Premiership of Nicola Sturgeon

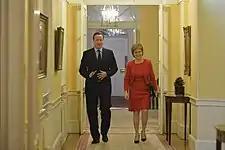
Sturgeon meets David Cameron at 10 Downing Street, 2015

Sturgeon took part in several Scottish and UK-wide TV election debates in the run up to the 2015 general election and according to opinion polls was regarded to have had a successful performance. The SNP went on to win a landslide victory in Scotland, with 56 out of 59 seats.